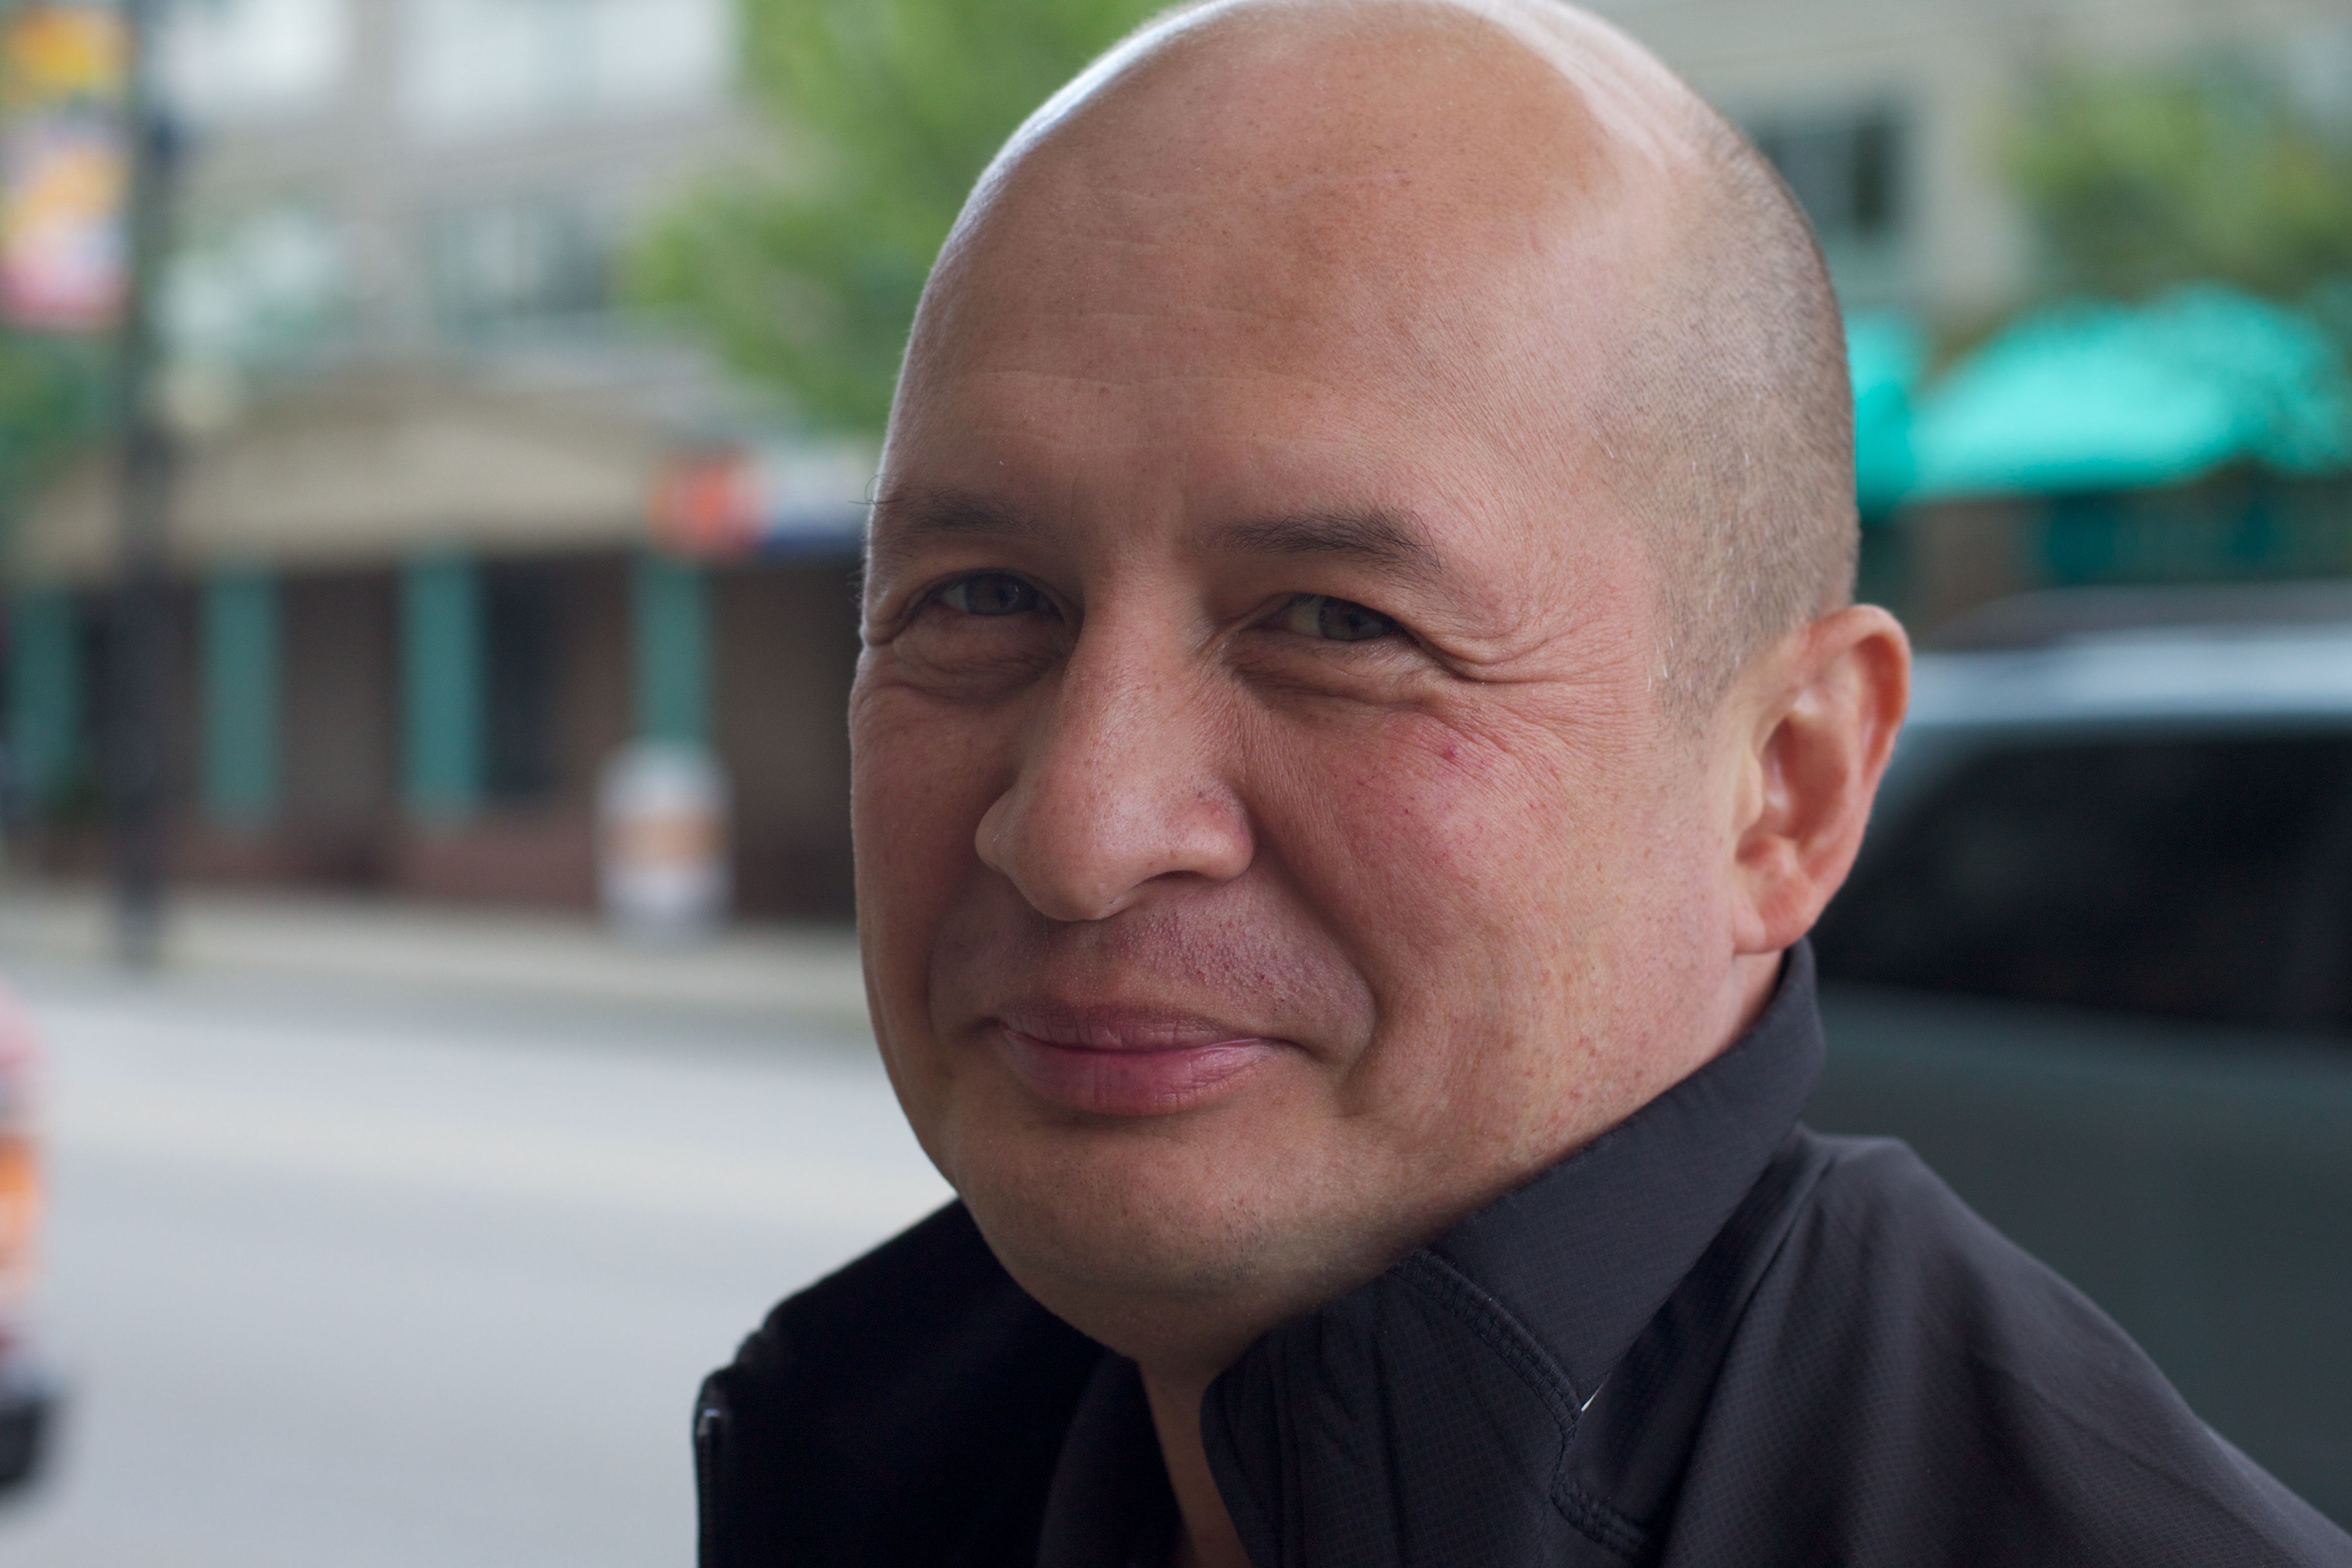
man, person, people, male, portrait, facial expression, smile, senior citizen, face, head, facial hair